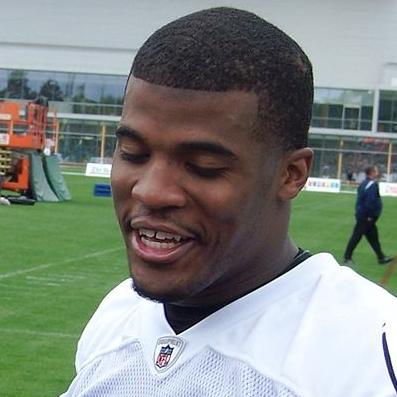
Age: 25